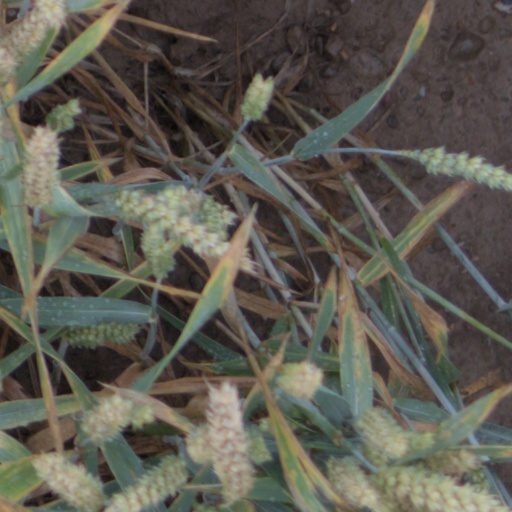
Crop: wheat